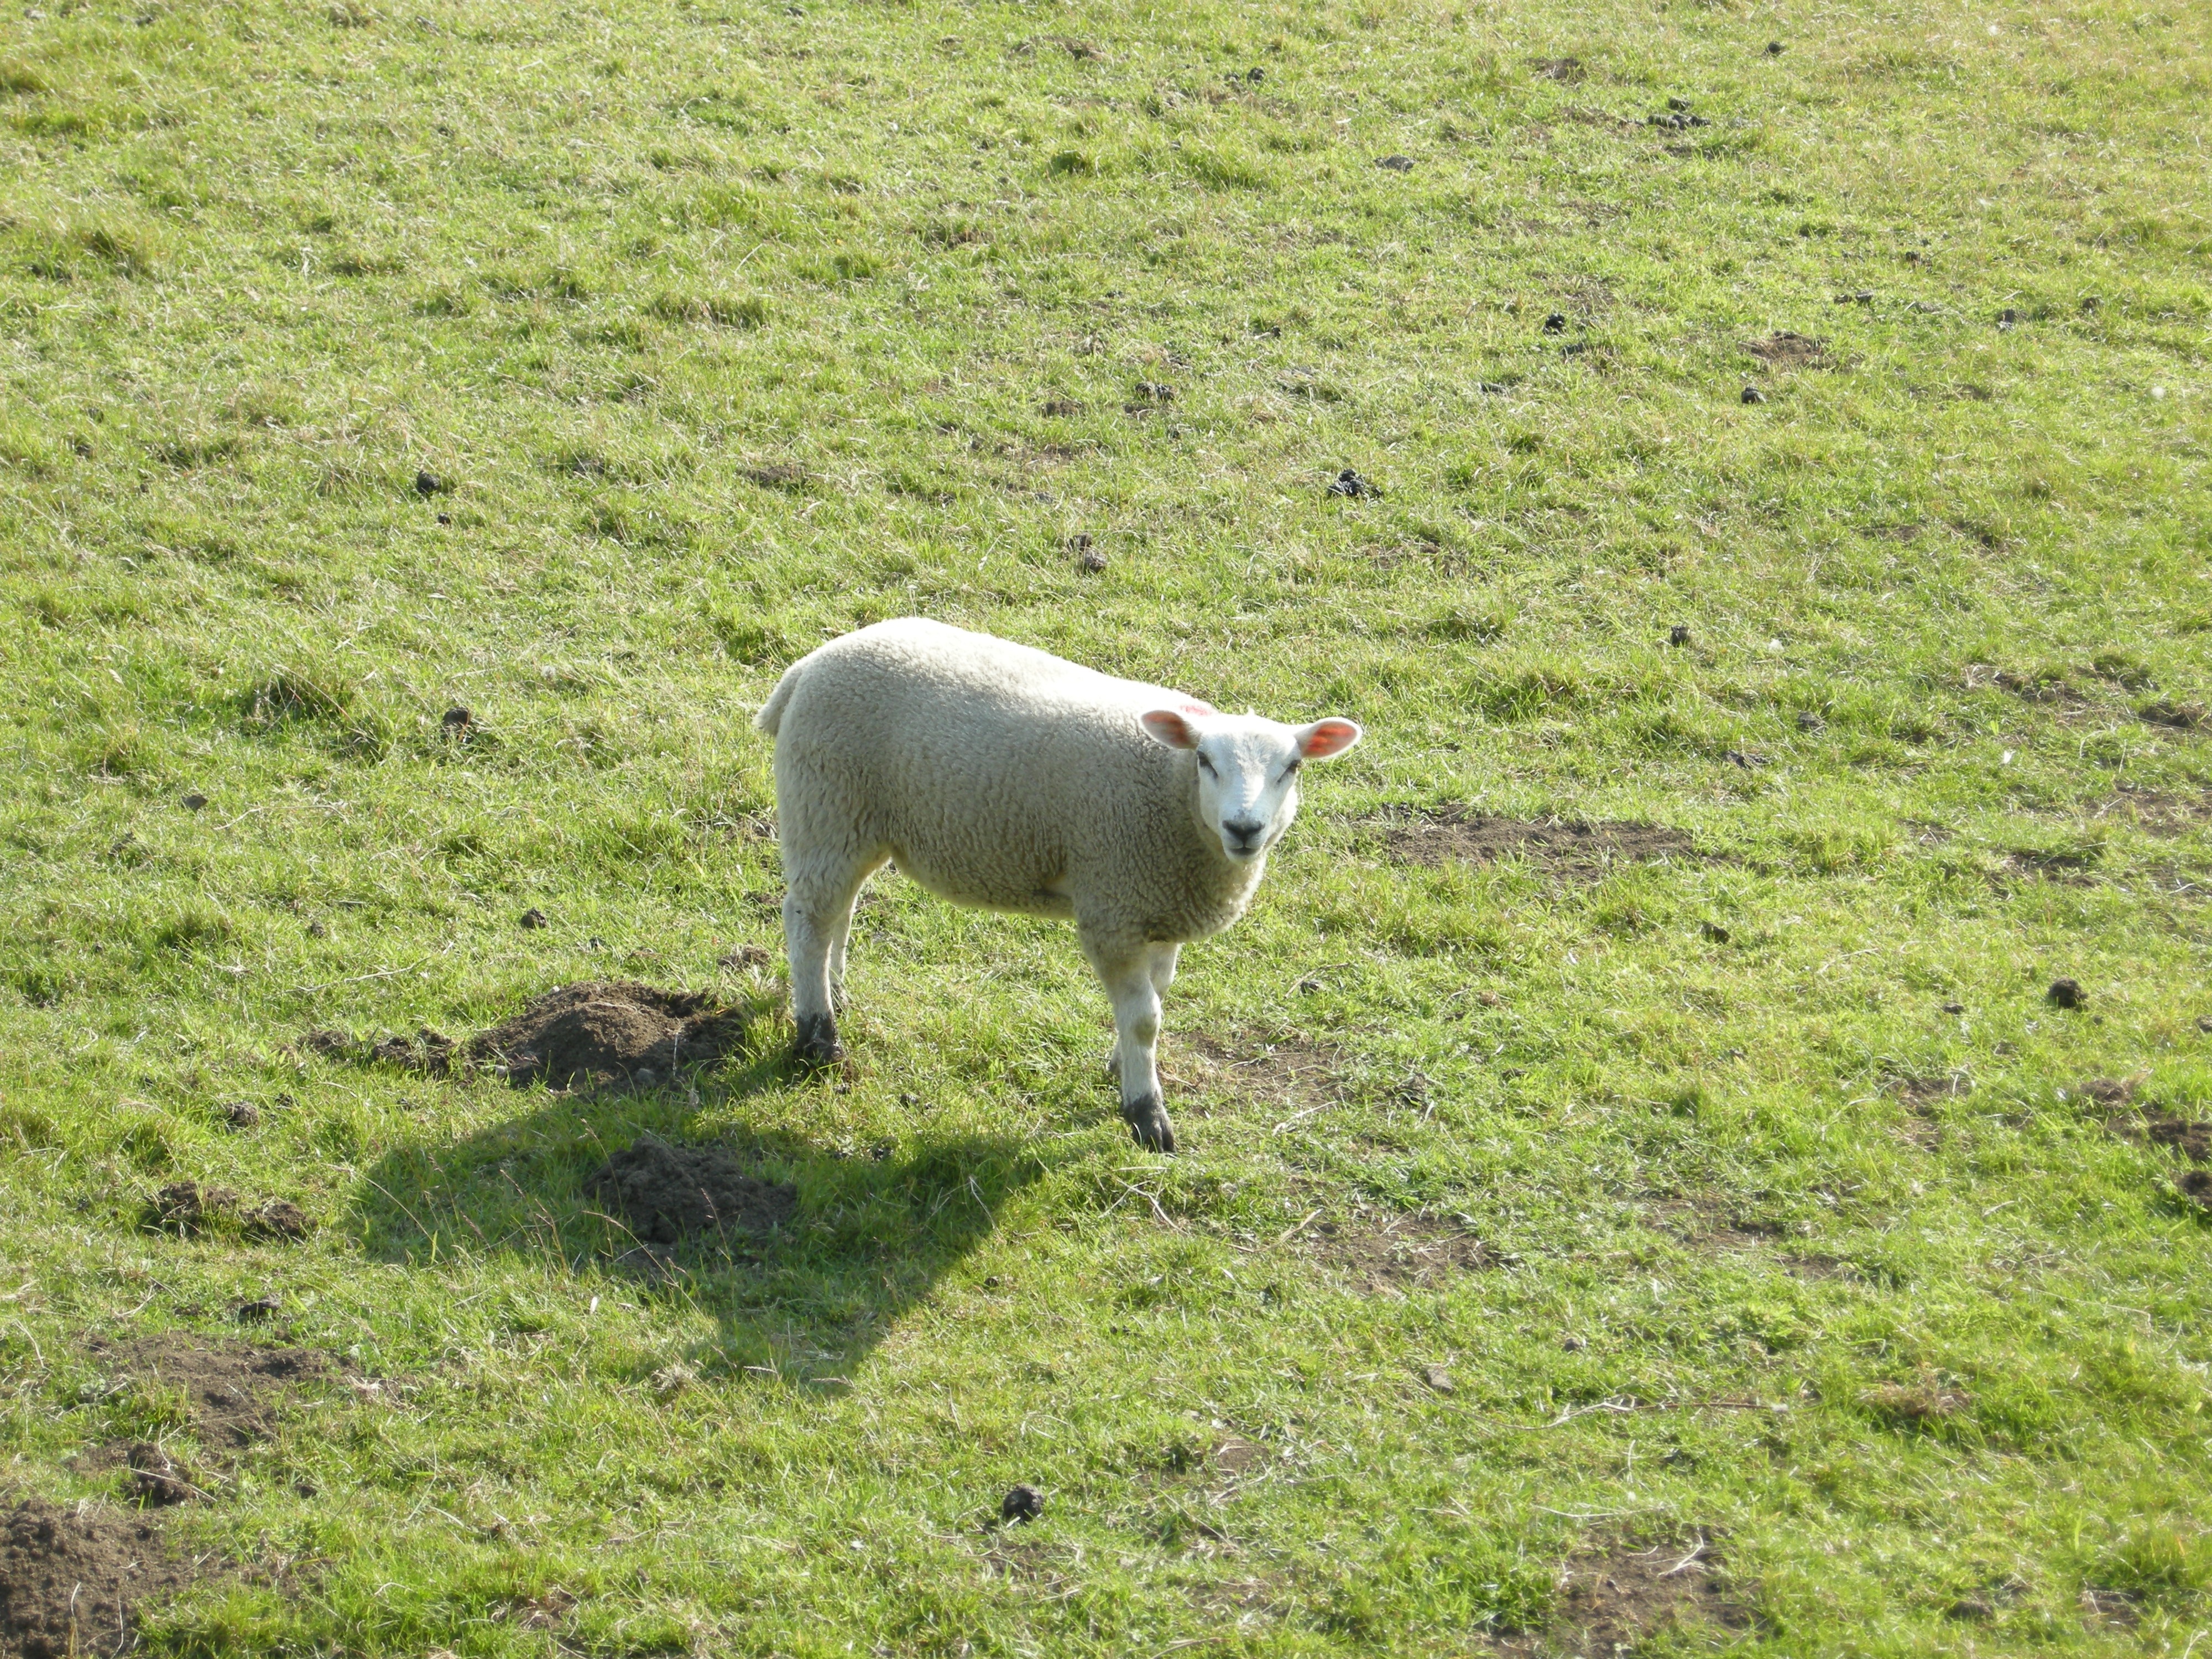
grass, field, farm, meadow, country, wildlife, farming, pasture, grazing, sheep, mammal, agriculture, wool, fauna, eating, grassland, sheeps, rural area